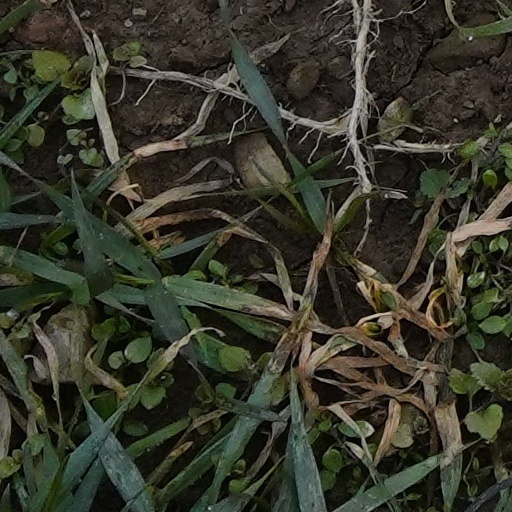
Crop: wheat